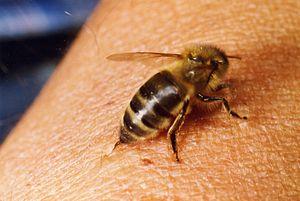
L'entomologie est la branche de la zoologie dont l'objet est l'étude des insectes.